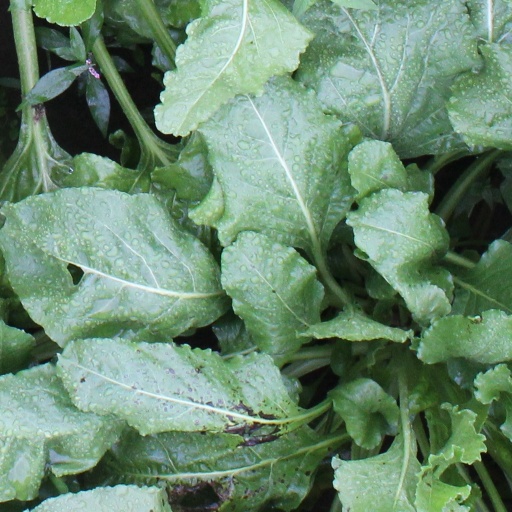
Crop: sugar beet